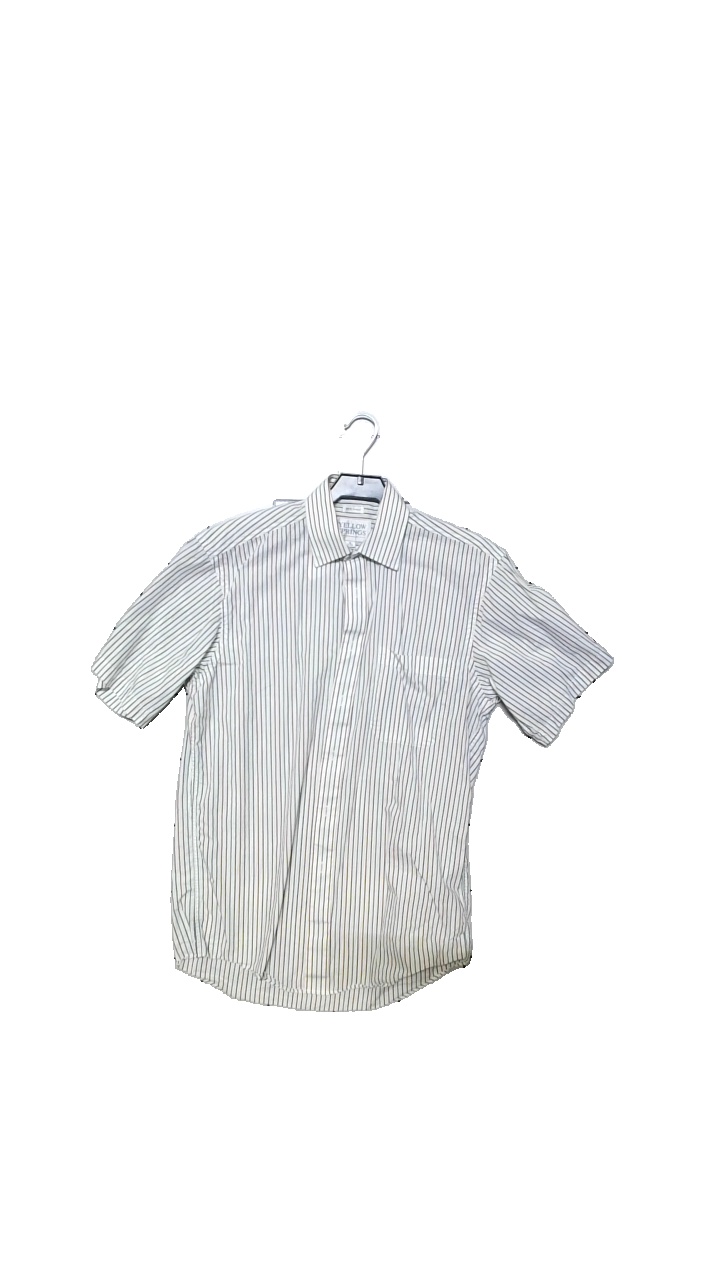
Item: Shirt (Men)
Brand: Yellow Springs
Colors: White, Green, Multicolor
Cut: Regular
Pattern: Striped
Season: All
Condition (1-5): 4
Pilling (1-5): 4
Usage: Reuse
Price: <50